Royal Republic

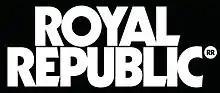
The band's logo

Royal Republic was founded in 2007. Their first album, "We Are the Royal", was recorded under the supervision of Swedish producer Anders Hallbäck in Malmö. Hallbäck also plays bass on the single "All Because Of You" and even appears as the bassist in the music video. The album was mixed at ToyTown Studios and completed with the help of Stefan Glaumann. On 6 August 2009, the record was released in Sweden and received wide acclaim from critics, fans and radio stations.